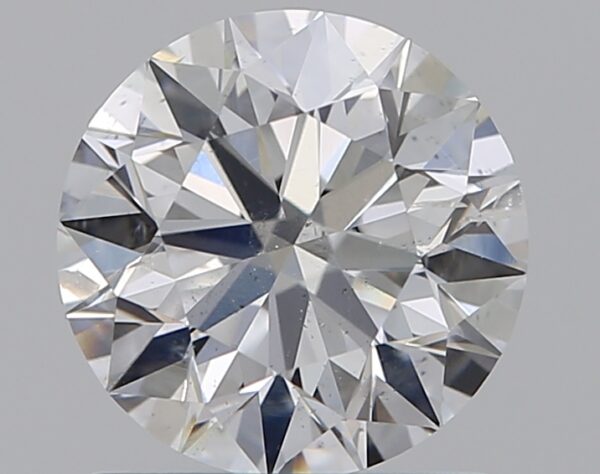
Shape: round
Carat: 1.01
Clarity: SI2
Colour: D
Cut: EX
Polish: EX
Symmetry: EX
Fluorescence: ST
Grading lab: GIA
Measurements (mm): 6.38 x 6.42 x 3.99